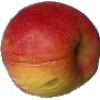
Label: Apple Red Yellow 1